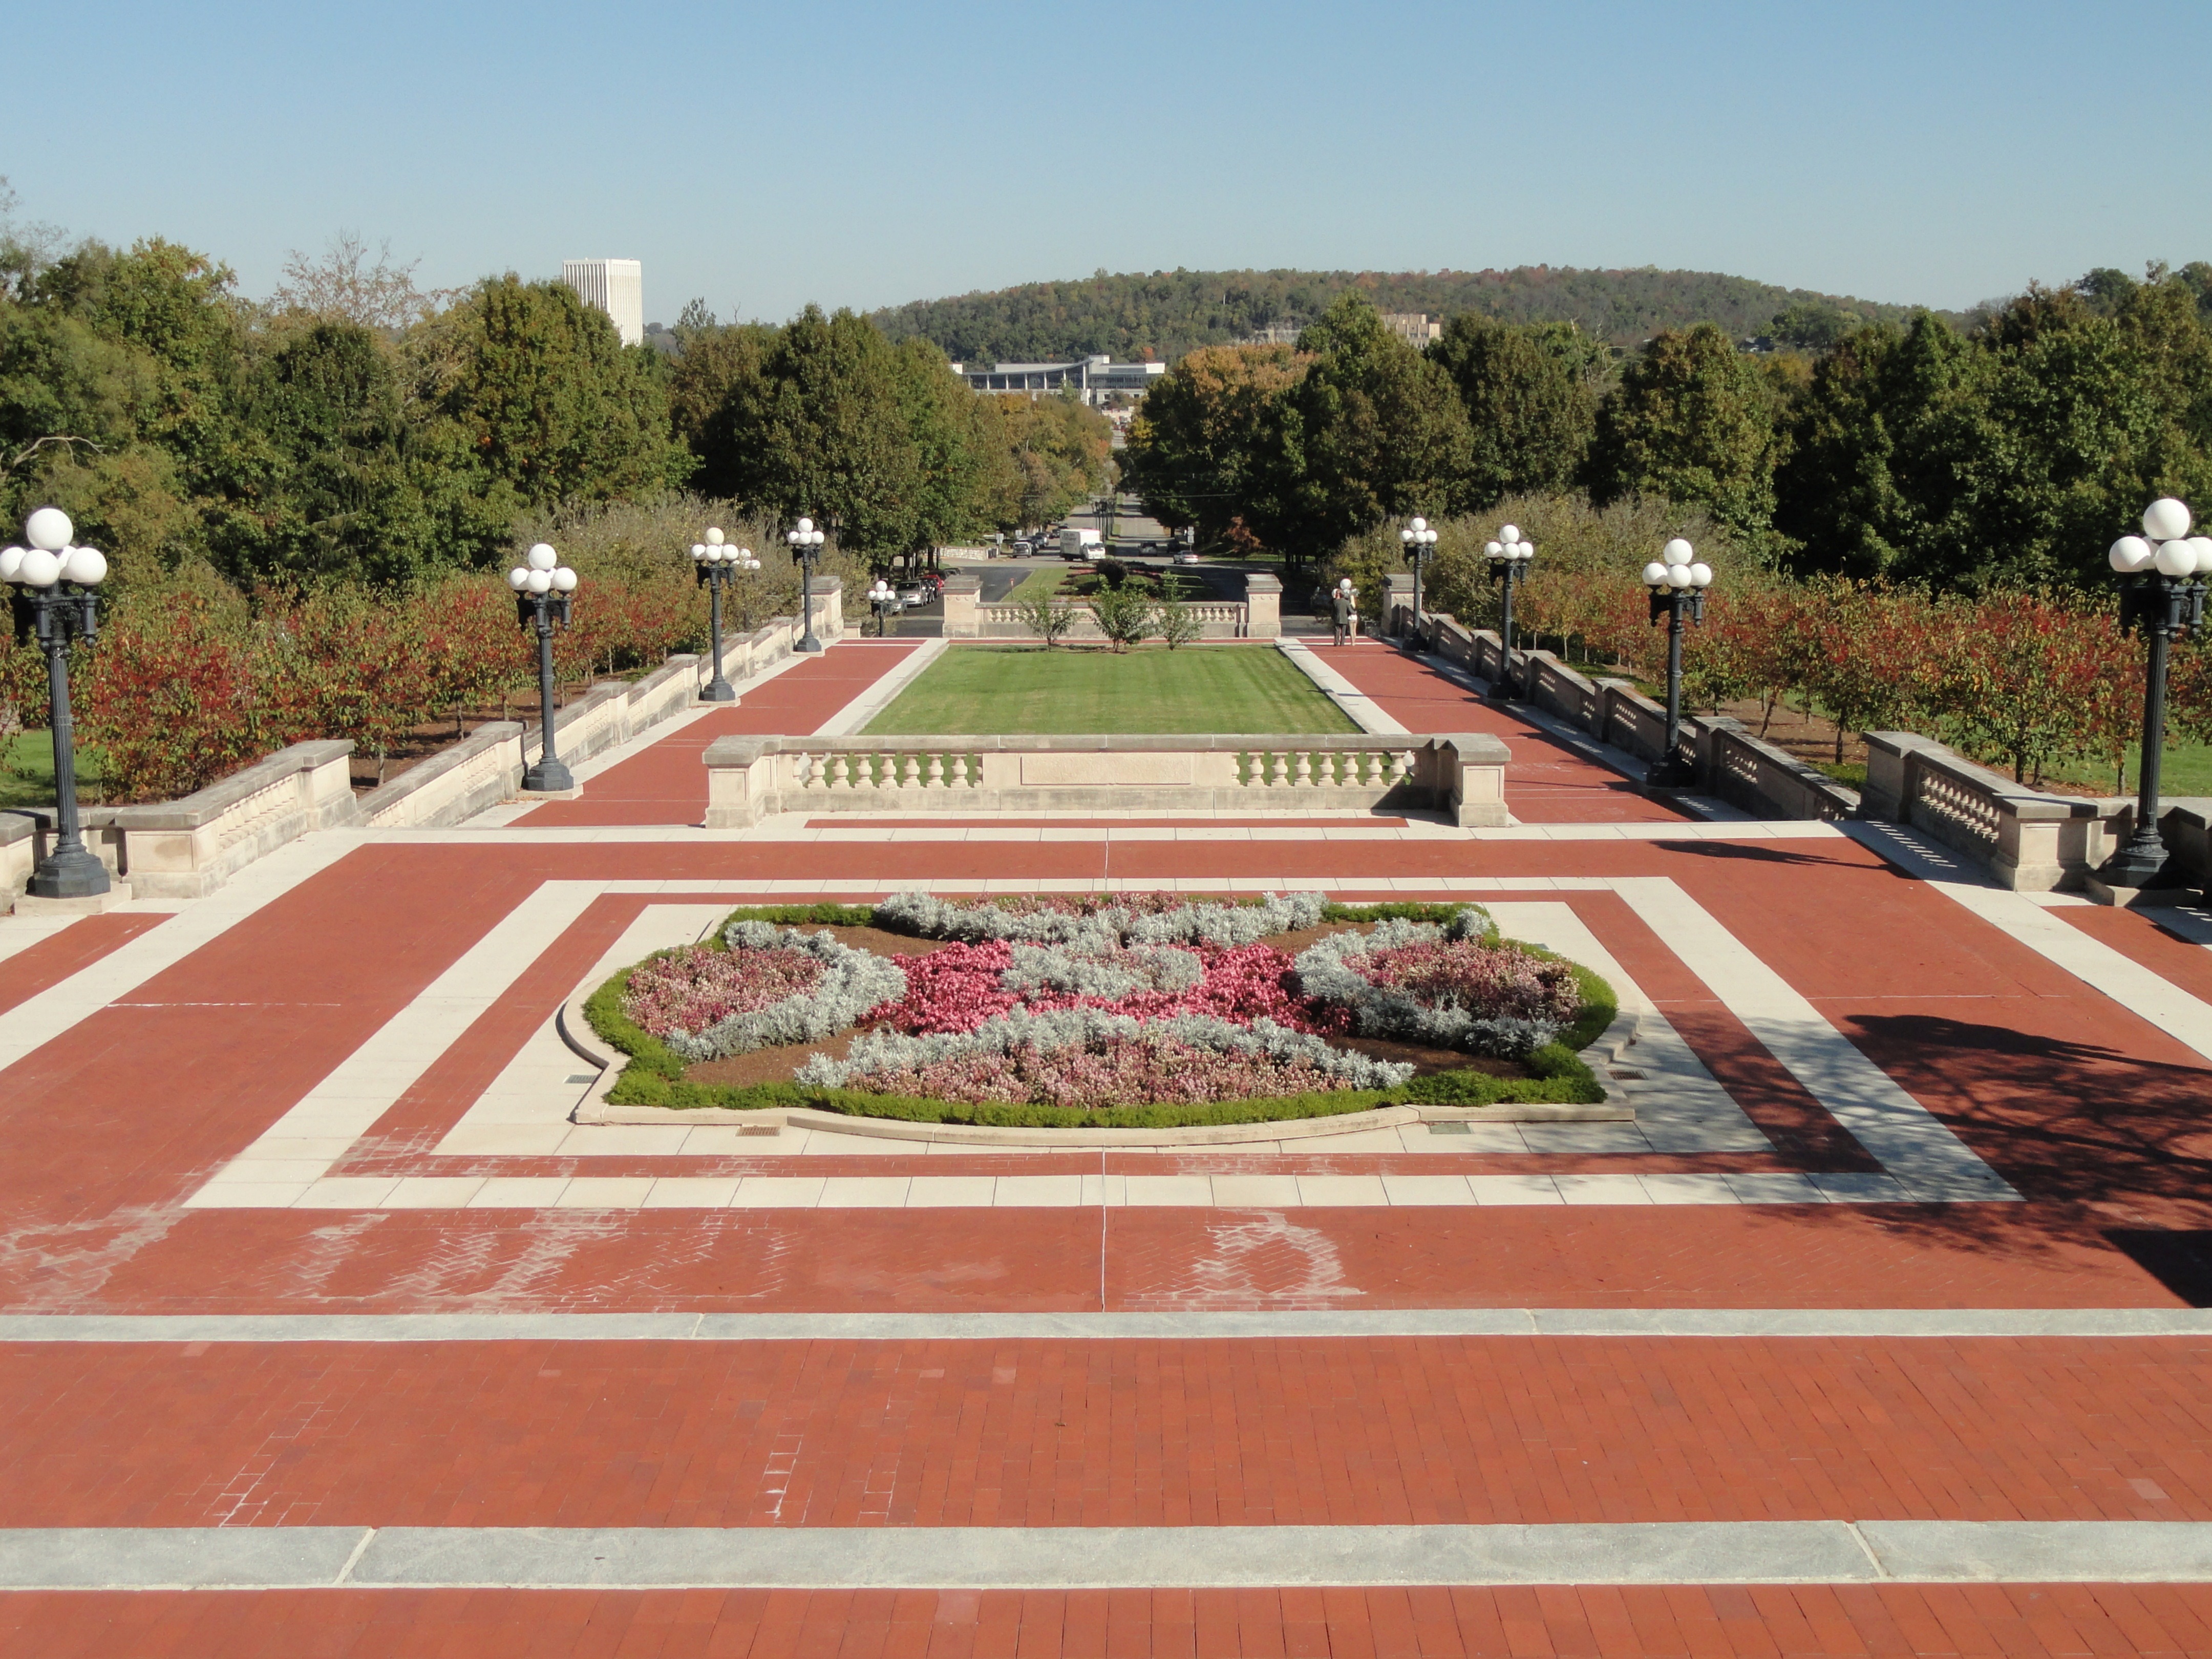
nature, forest, grass, structure, sky, fall, town, city, urban, walkway, plaza, autumn, park, stadium, plants, public space, flowers, trees, woods, outside, memorial, clouds, town square, race track, grounds, capitol, kentucky, frankfort, residential area, sport venue